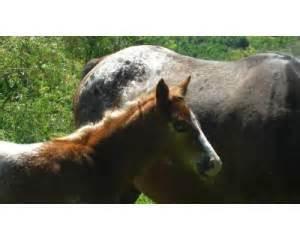
horse